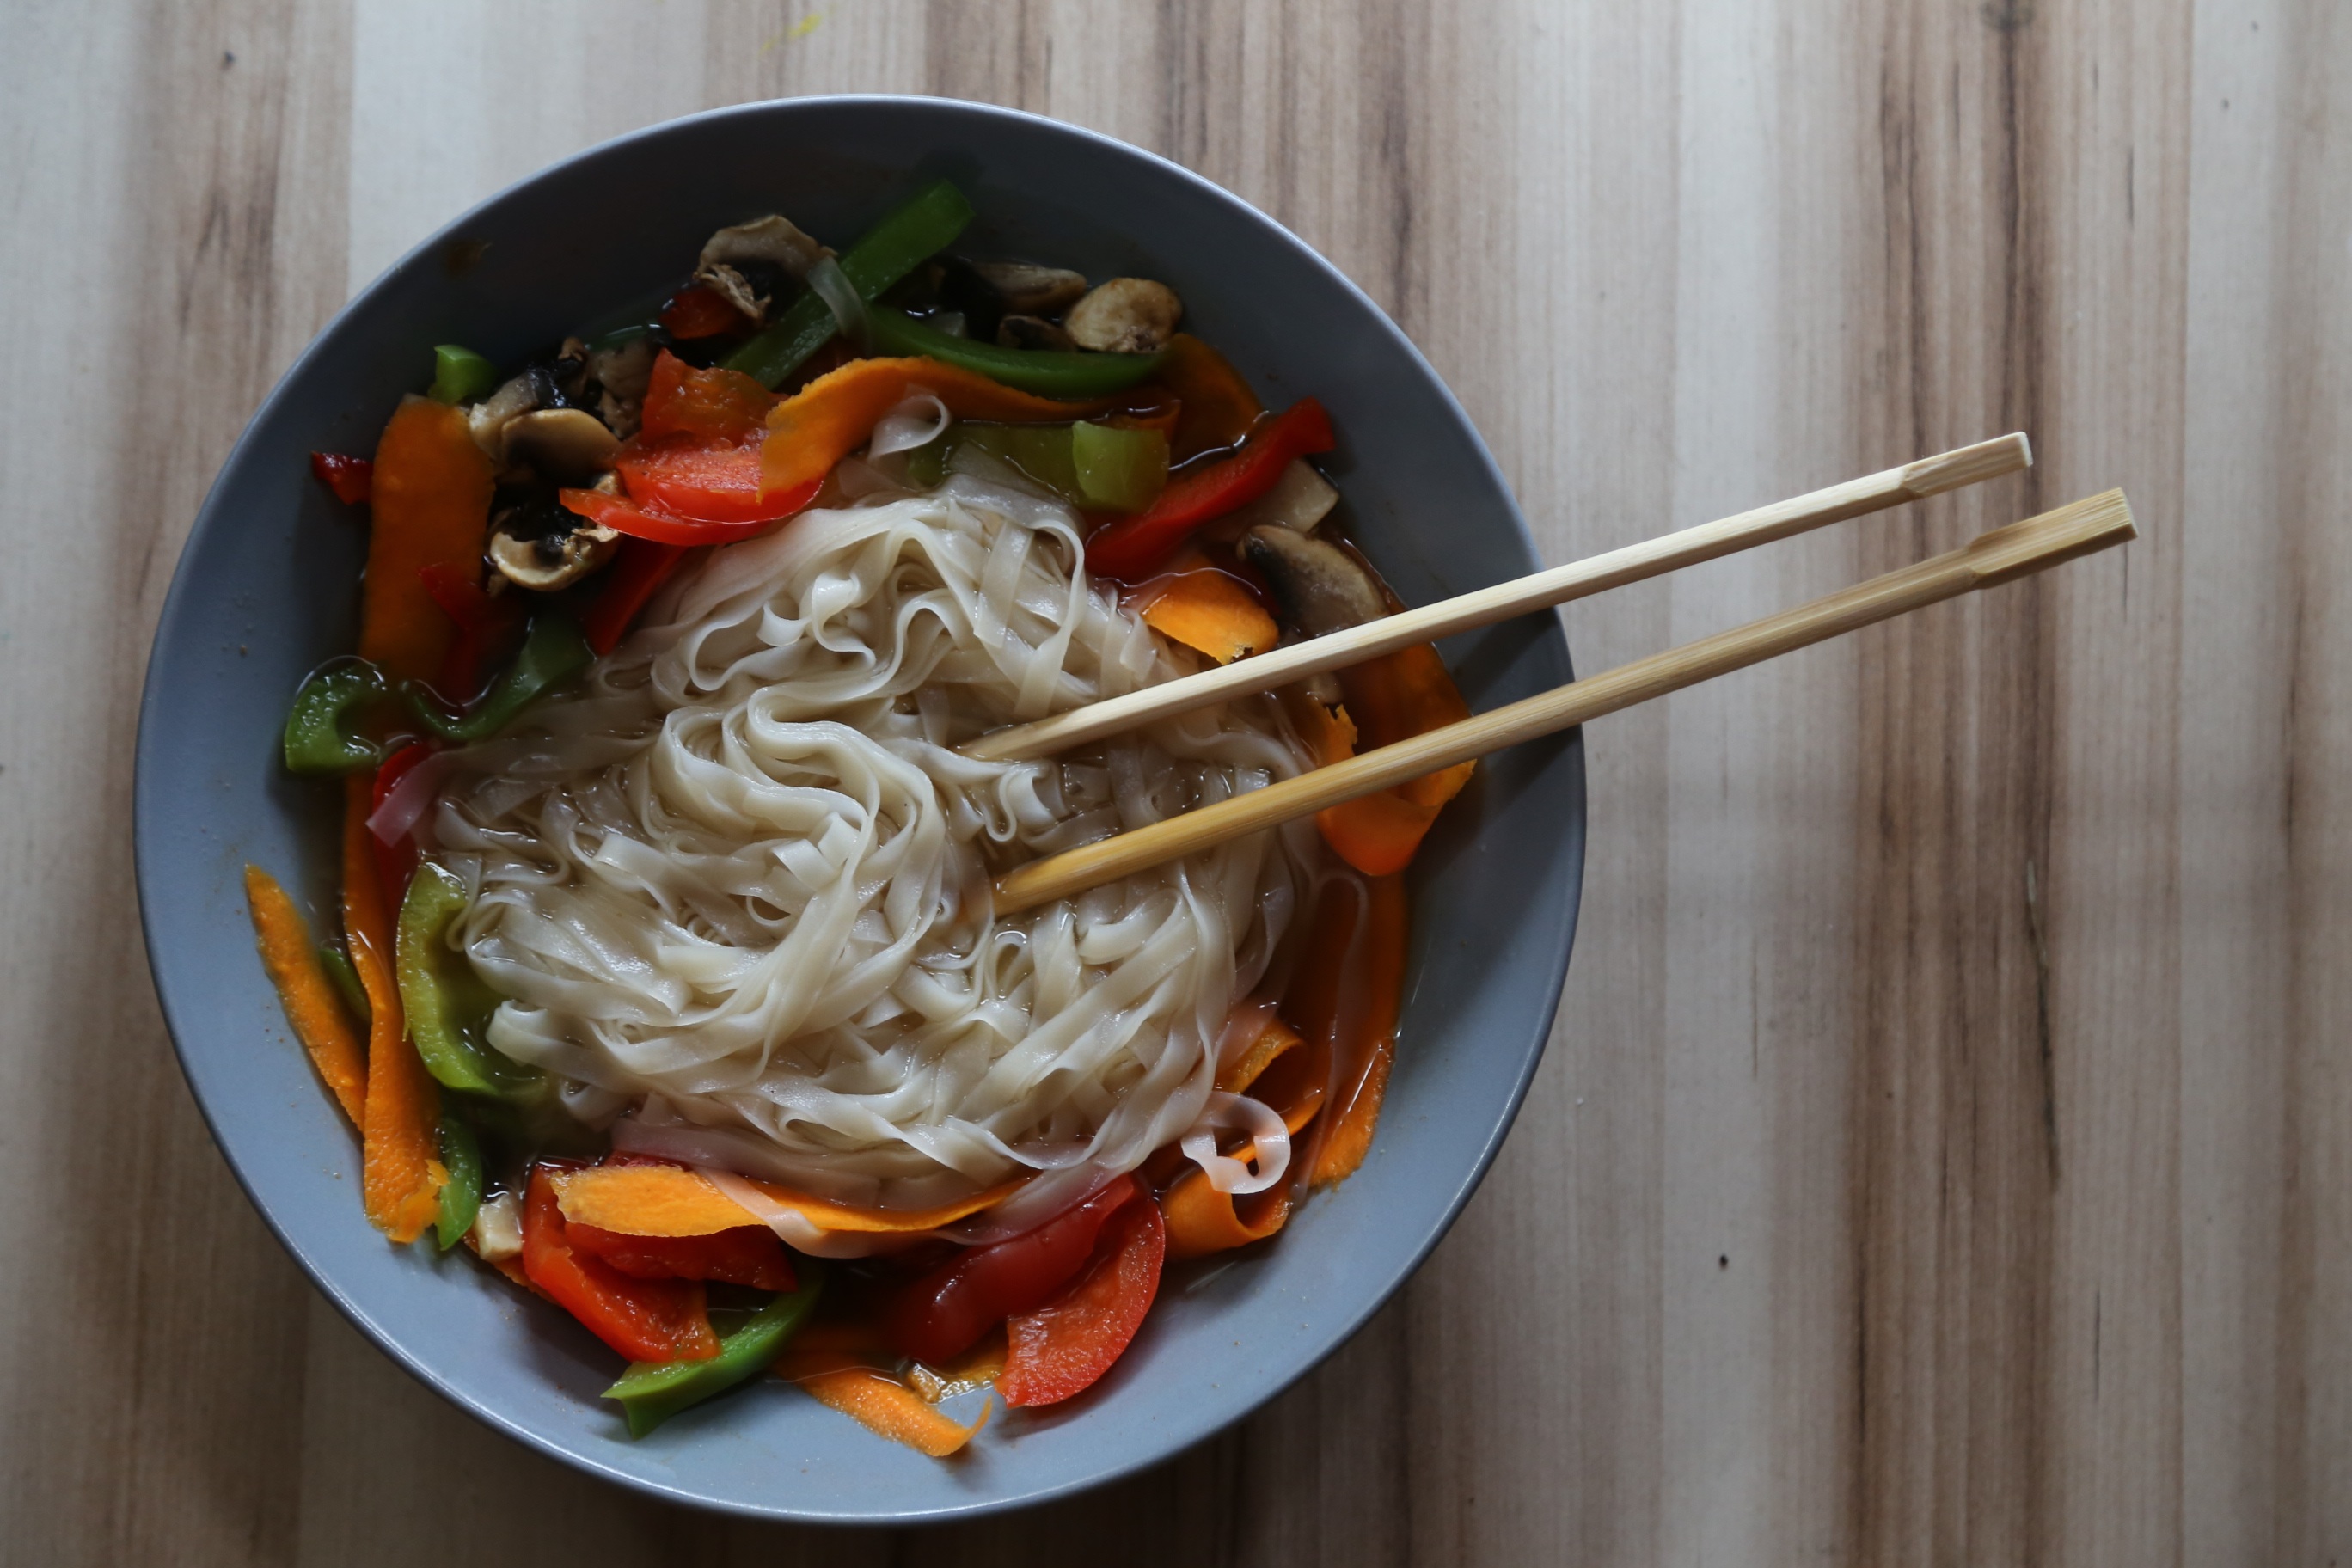
dish, meal, food, produce, lunch, cuisine, soup, health, noodle, asian food, eating, nutrition, vegan, vegetarian, pho, vitamins, vietnam, healthy eating, orient, the freshness, a vegetable, a healthy diet, slimming, green food, vegan restaurants